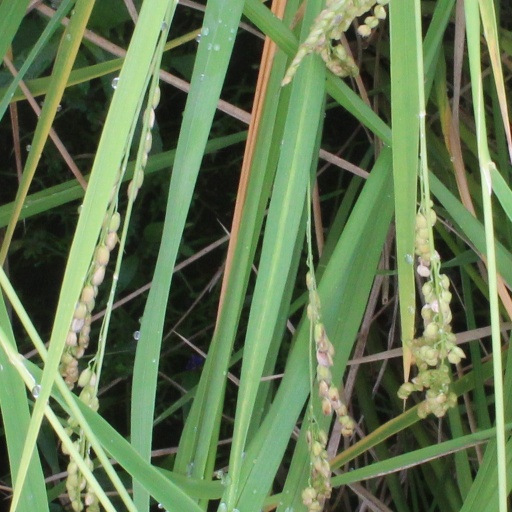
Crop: rice